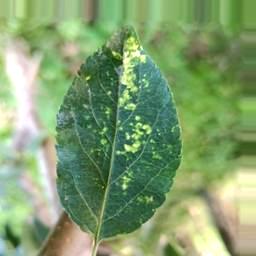
Label: Apple_Mosaic